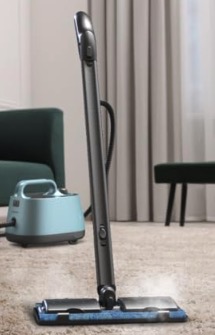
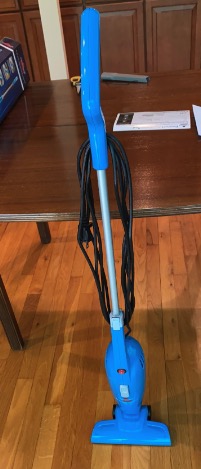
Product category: items_vacuum
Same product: no